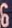
Number: 6